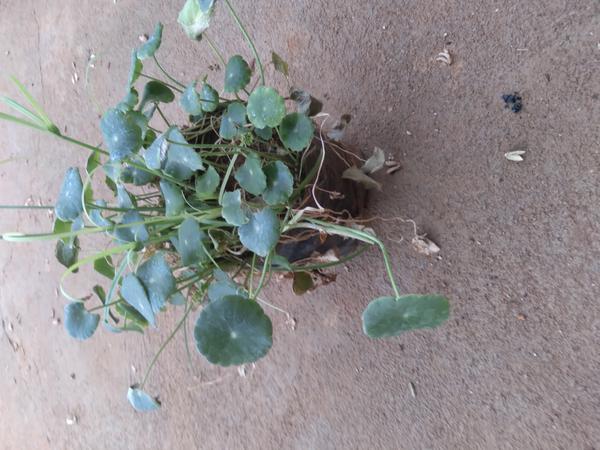
Plant: Brahmi